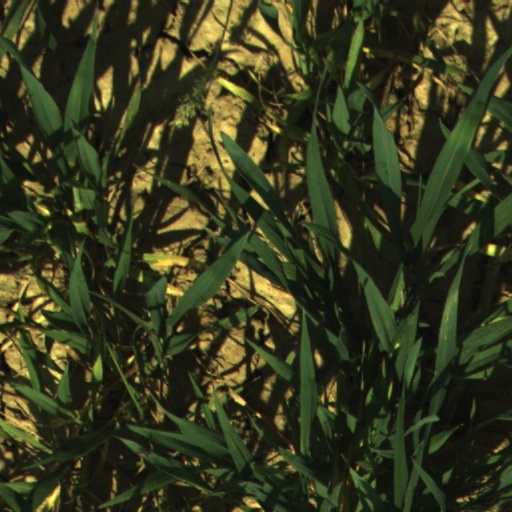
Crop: wheat